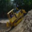
Label: tractor